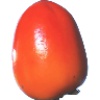
Label: Kaki 1